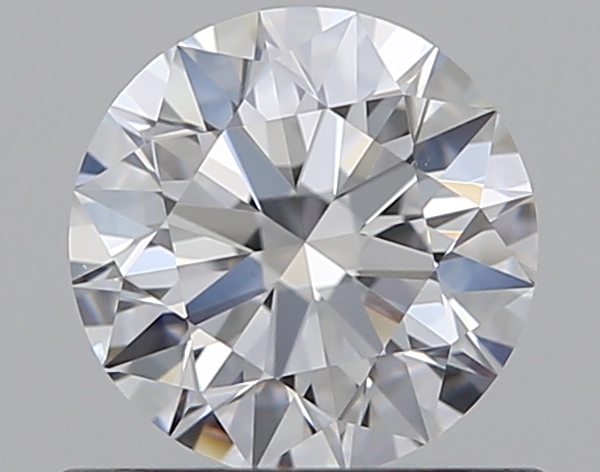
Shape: round
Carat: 0.56
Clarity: VVS1
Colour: D
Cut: EX
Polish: EX
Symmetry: EX
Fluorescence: N
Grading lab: GIA
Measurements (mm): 5.28 x 5.31 x 3.26